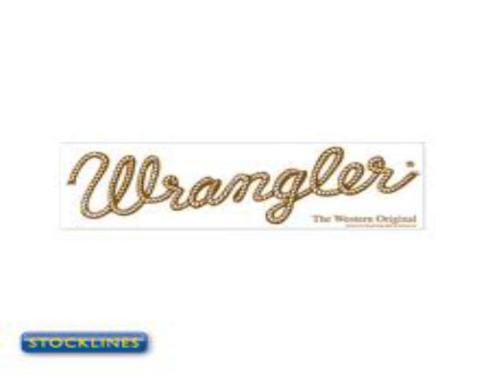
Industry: Clothes